1986 World Series

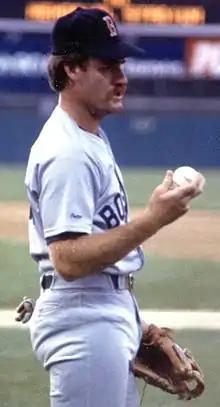
Wade Boggs drove in the first run of Game 2

Game 2 figured to be a classic pitching matchup, between the Mets' young phenom Dwight Gooden and Boston's own young pitching sensation Roger Clemens, but neither pitcher went beyond five innings. The Red Sox scored first in the top of the third inning, following a leadoff walk to Spike Owen, when Keith Hernandez fielded a Clemens bunt, but threw it away trying to catch Owen at second base. Wade Boggs then drove in Owen with a double, Marty Barrett drove in Clemens with a single, and Bill Buckner drove in Boggs with a single to give the Sox a 3–0 lead. In the bottom half of the inning, the Mets had men on second and third base for Wally Backman, who grounded up the middle, plating Rafael Santana. Hernandez then grounded out, allowing Gooden to score and bring the Mets within one run.